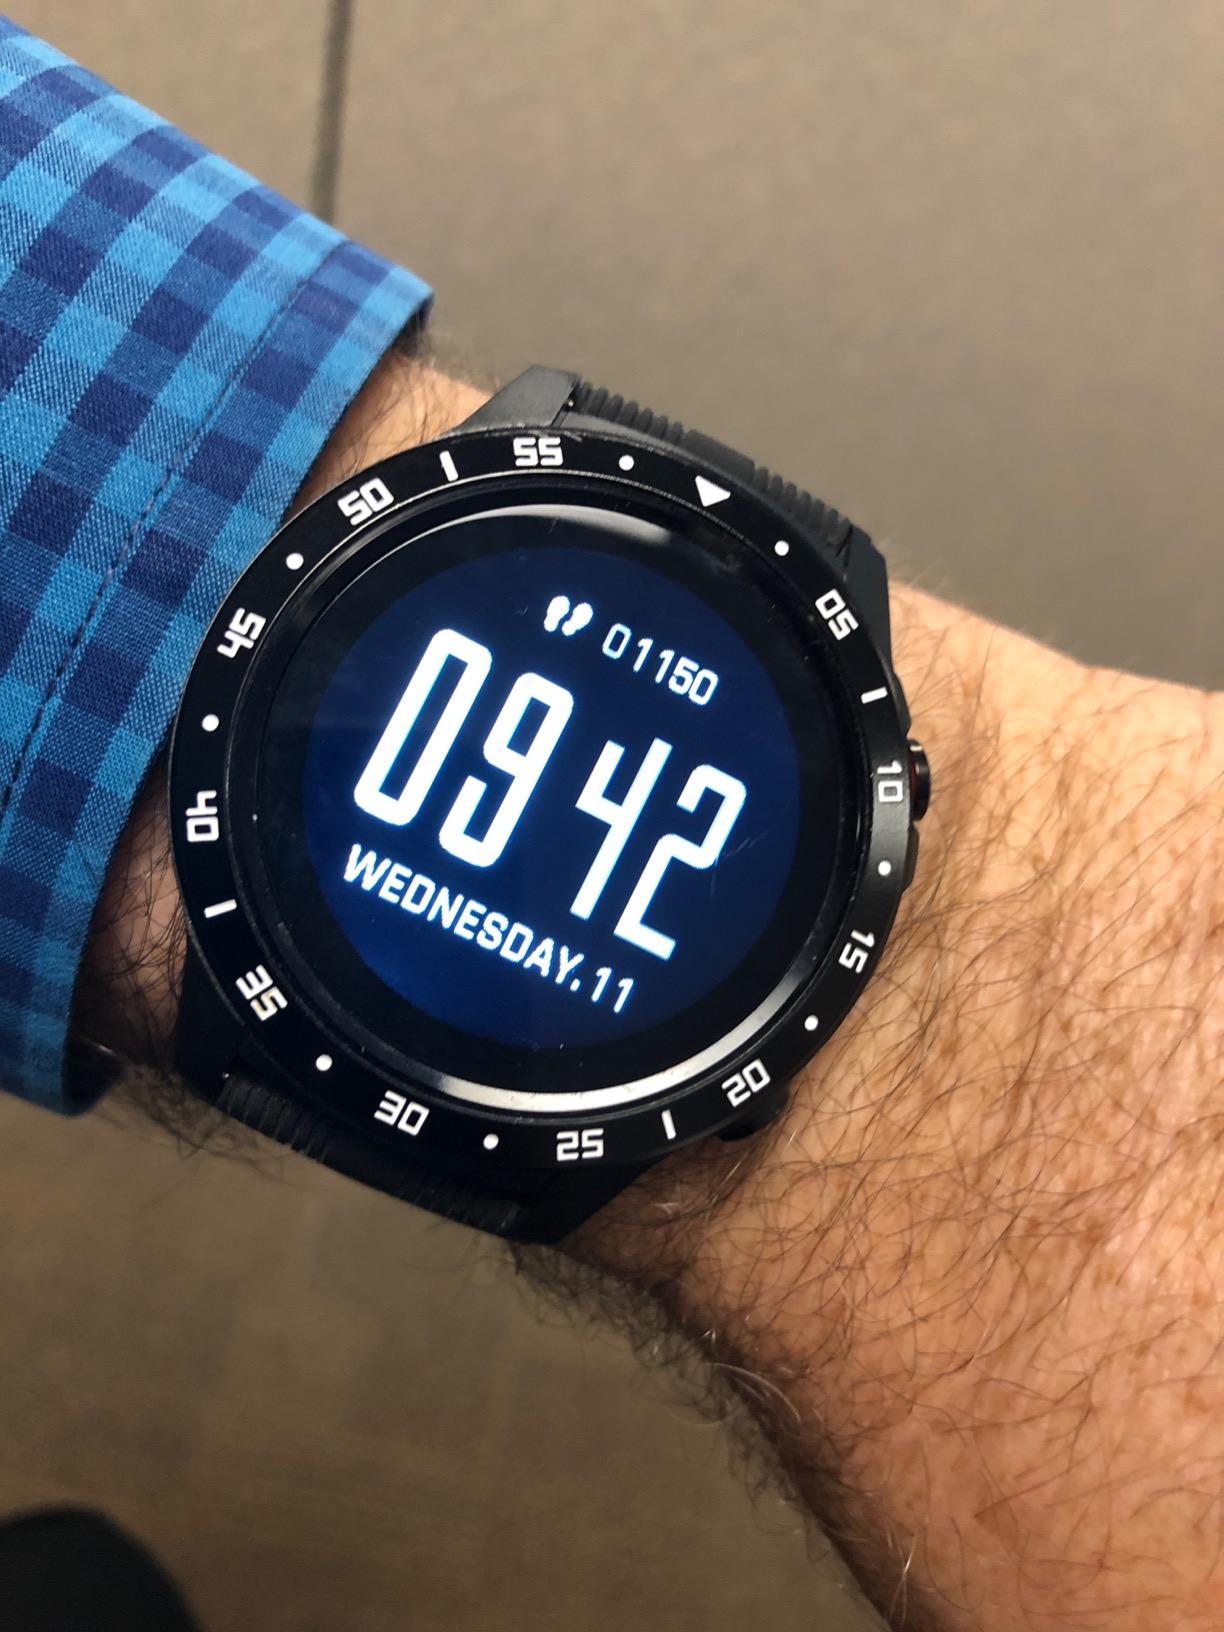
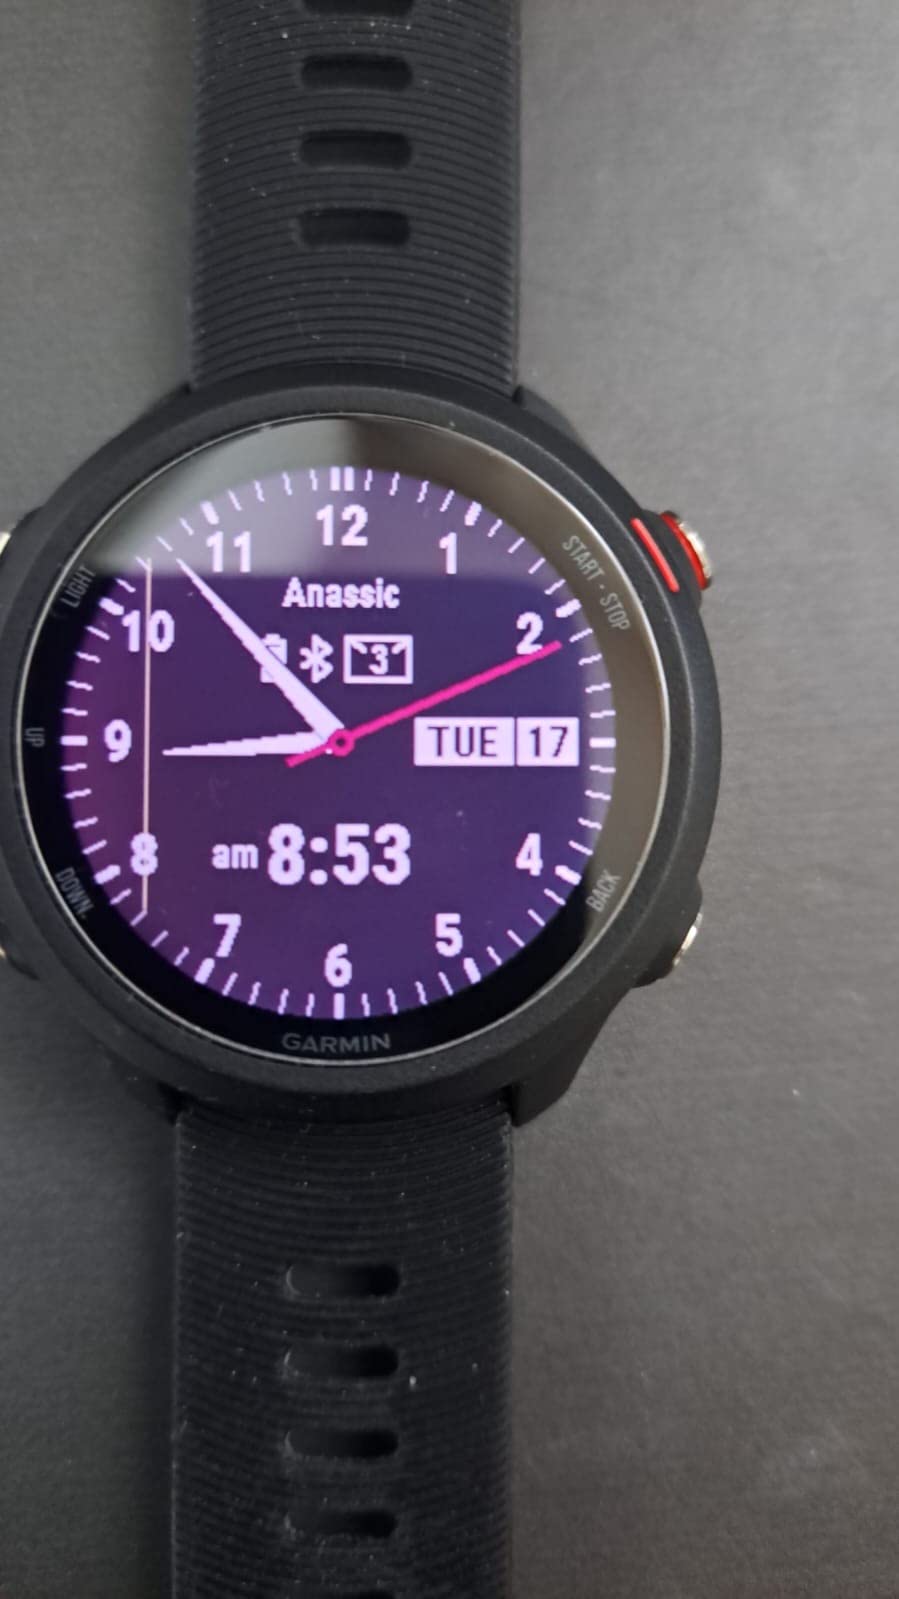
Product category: smartwatch
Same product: no